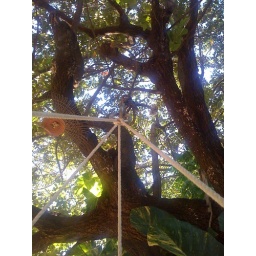
Sitting under a tree at coco beach :)